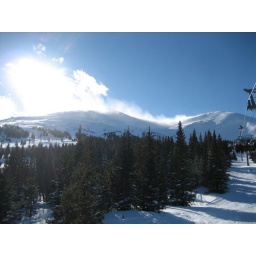
Sunny, busy Saturday with blue sky and highs in the 20s.  Busy, sunny, Saturday with highs in 20s.  Busy, sunny, Saturday with highs in 20s.